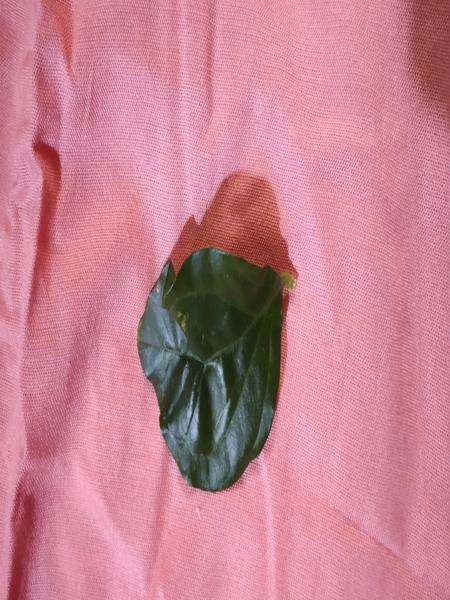
Plant: Jasmine